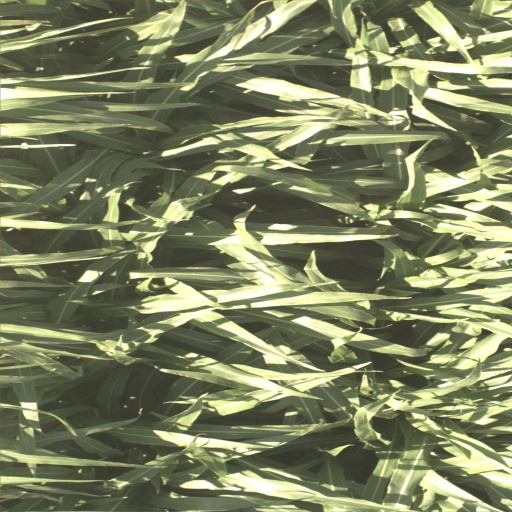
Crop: sorghum